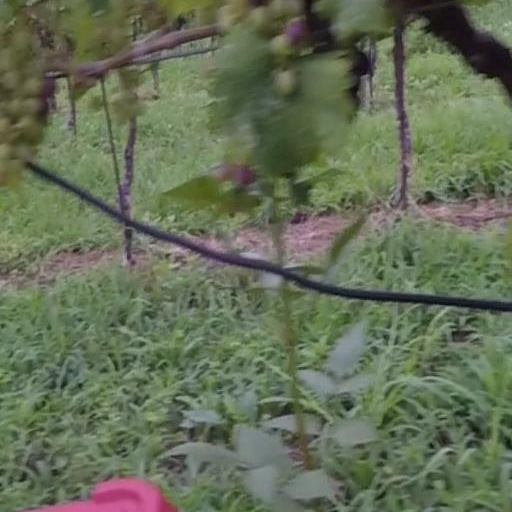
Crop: grape